Alfred Hugenberg

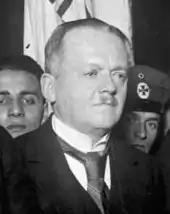
Kuno von Westarp, chairman of the DNVP before Hugenberg

The DNVP suffered heavy losses in the 1928 election, leading to the appointment of Hugenberg as sole chairman on 21 October that same year. Hugenberg moved the party in a far more radical direction than it had taken under its previous leader, Kuno Graf von Westarp. After the 1928 election, a DNVP Reichstag member, Walther Lambach, published an article in the journal , saying that the poor showing of the DNVP in the election was due to its monarchism. Lambach argued that the vast majority of the German people did not pine for the return of the exiled Emperor, and the party's emphasis on this point was alienating the public, which had come to accept the Republic. Lambach ended his article by writing that the DNVP needed a (popular conservatism) that addressed the concerns of ordinary Germans and that restoring the monarchy was not one of them.